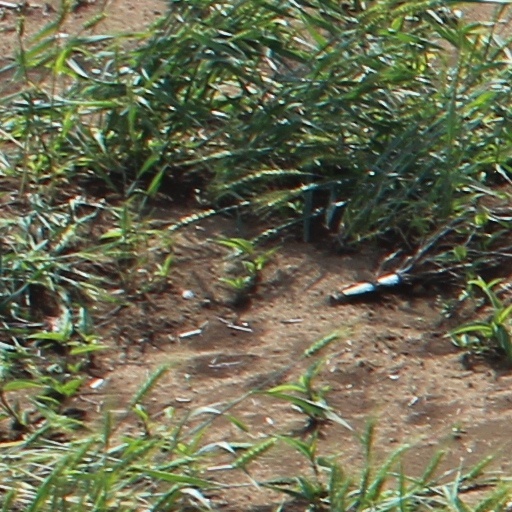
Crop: wheat